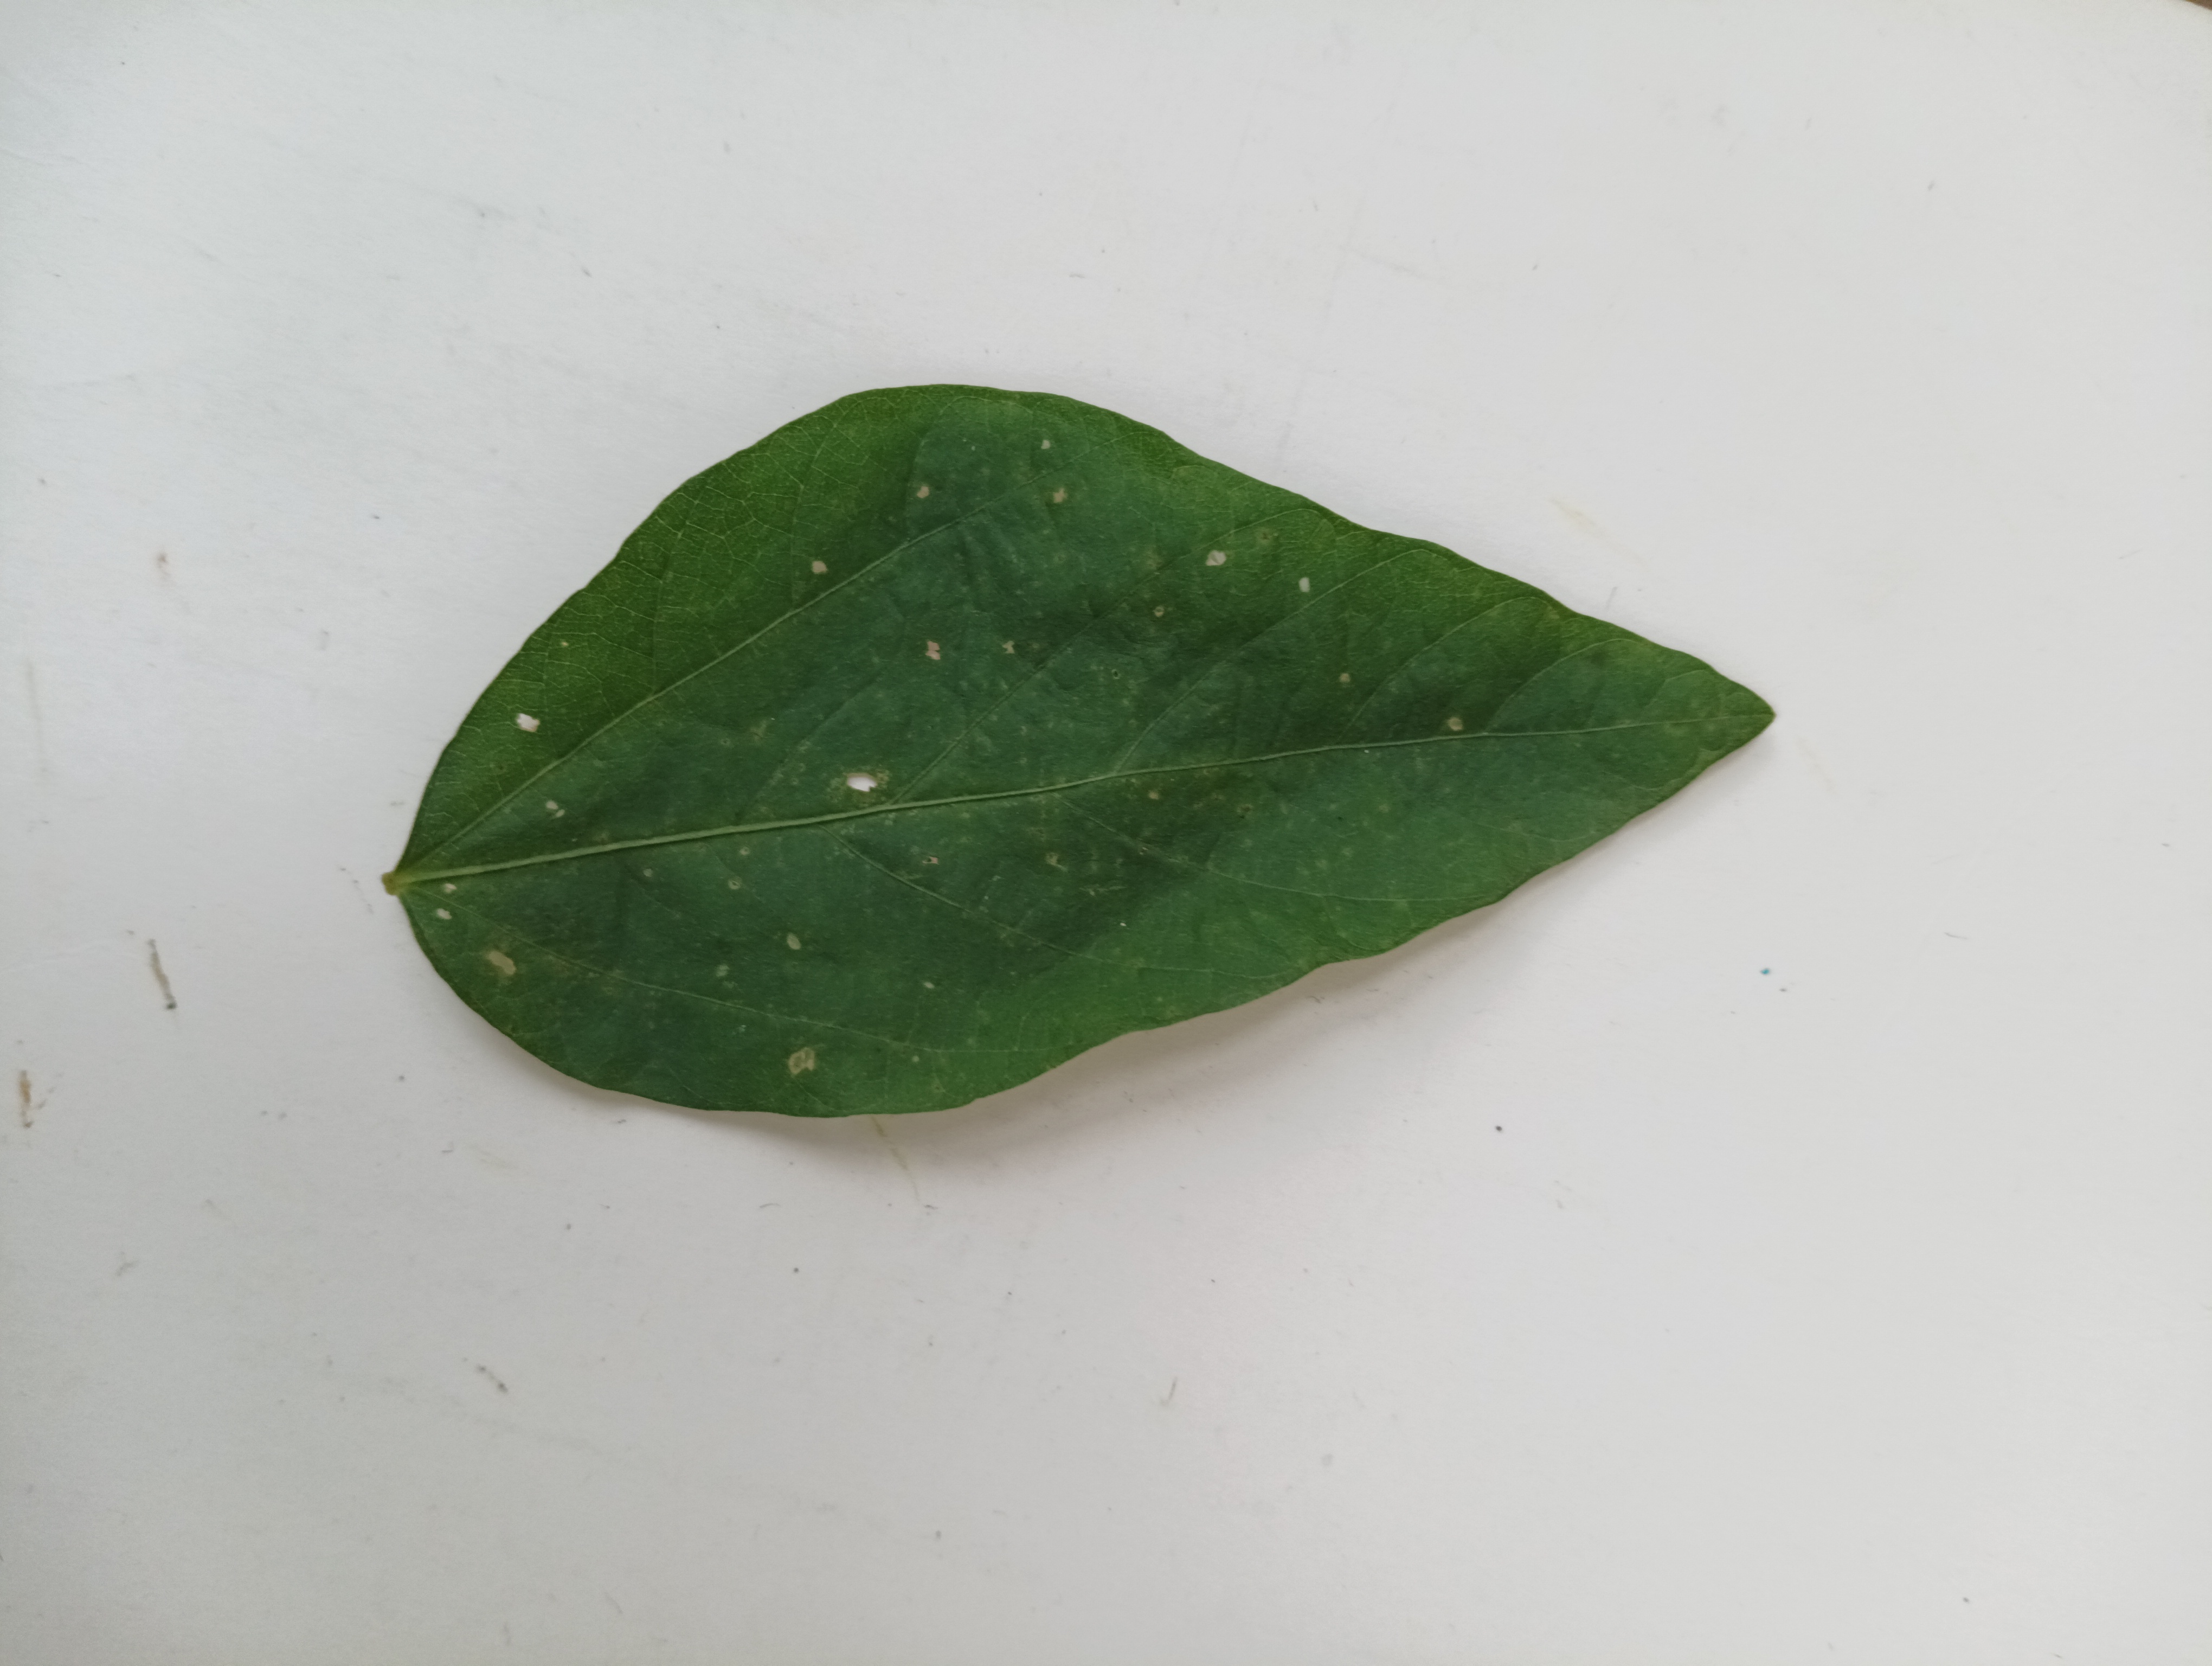
Label: Bacterial leaf Blight